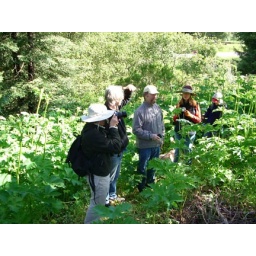
BM.Photographers in cow parsnip forest copy[1]